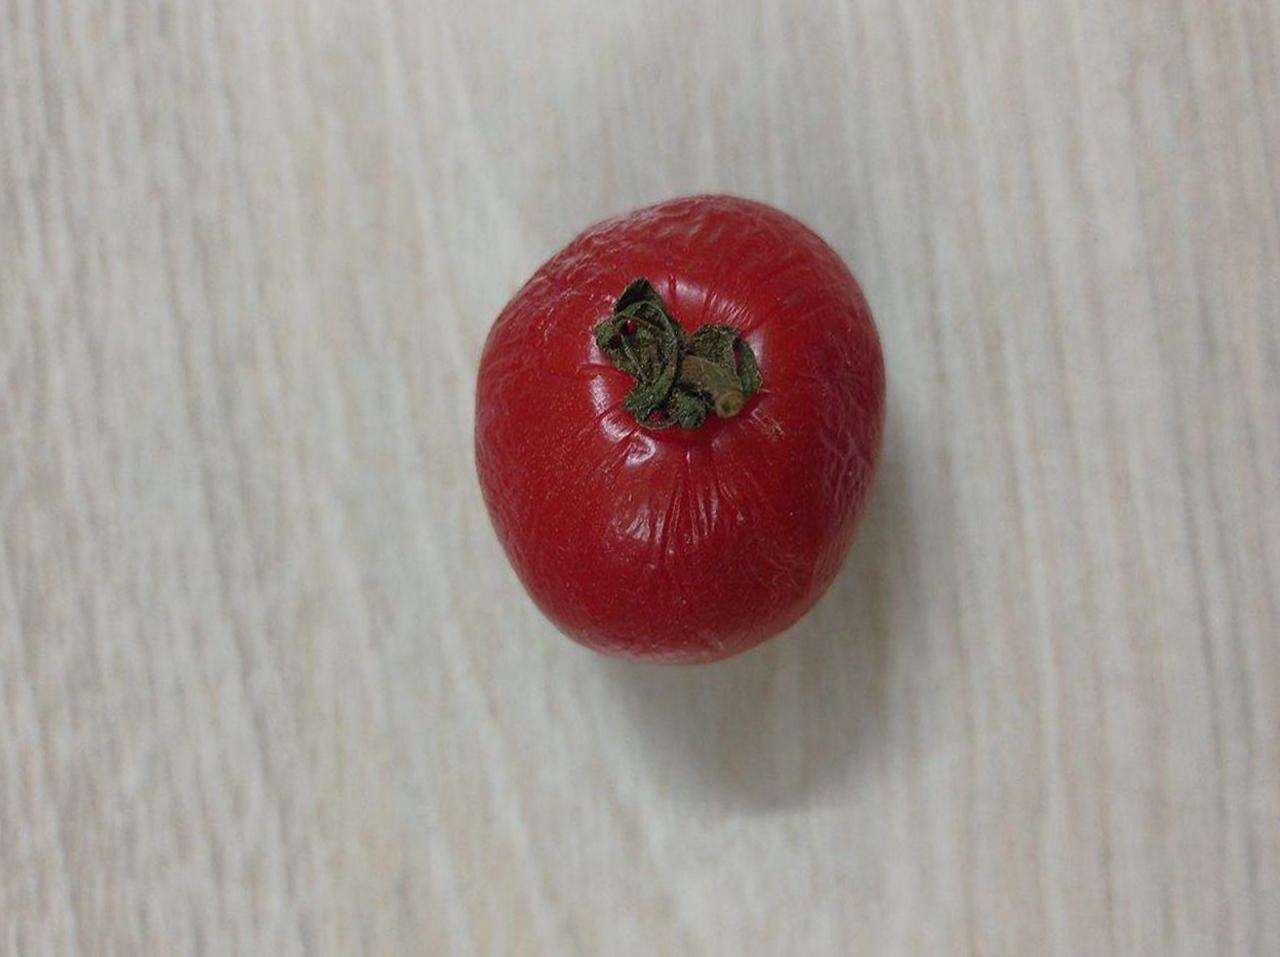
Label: Rotten